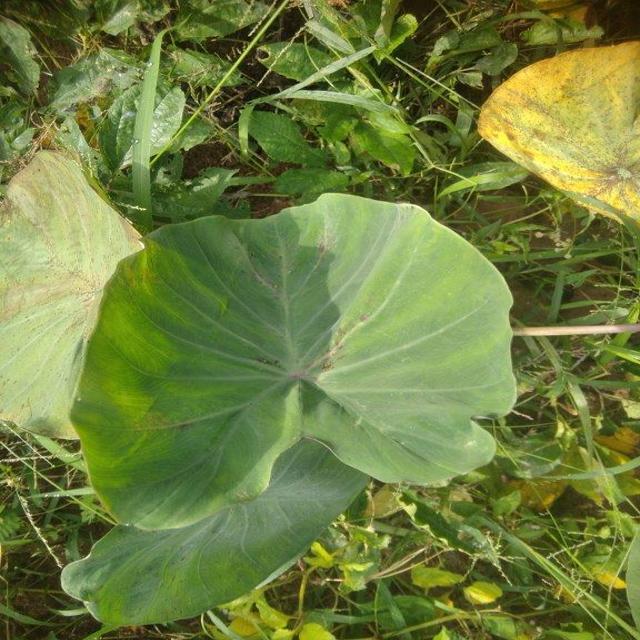
Label: Healthy